Strășeni District

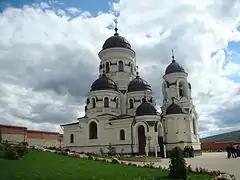
Căpriana monastery, one of the most oldest monastery in Moldova

The present territory of the district is inhabited since the Stone Age, 30–20.000 BC. Localities with the oldest historical attestation are Căpriana, Dolna, Lozova and Vorniceni, they are first attested in 1420. Căpriana monastery in 1429 received the status of the monastery. The present territory of the district Strășeni, was part of the medieval lands Lăpușna and Orhei boundary of which is on the Bîc River. In 1545 is remembered by scribes, Strășeni district center. In the 16th-18th centuries, the district develops both economic (trade, agriculture, forestry) and cultural (built monasteries and churches), as there has been a major increase of population. In 1812, after the Russo-Turkish War (1806-1812), is the occupation of Basarabia, Russian Empire during this period (1812-1917), there is an intense russification of the native population. In 1918 after the collapse of the Russian Empire, Bessarabia united with Romania in this period (1918-1940, 1941-1944), the district is part of the Chișinău County. In 1940 after Molotov–Ribbentrop Treaty, Basarabia is occupied by the USSR. In 1991 as a result of the proclamation of Independence of Moldova, part and residence of the Chișinău County (1991-2003), and in 2003 became administrative unit of Moldova.